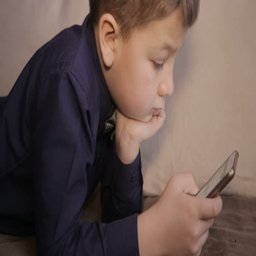
a boy plays on the smartphone